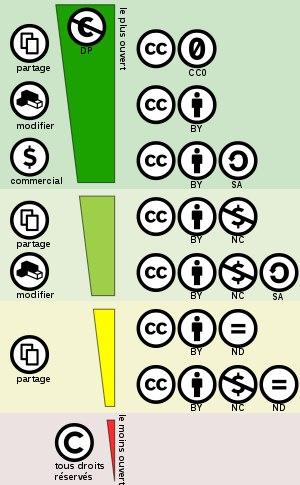
Les licences Creative Commons constituent un ensemble de licences régissant les conditions de réutilisation et de distribution d'œuvres. Élaborées par l'organisation Creative Commons, elles ont été publiées pour la première fois le 16 décembre 2002.